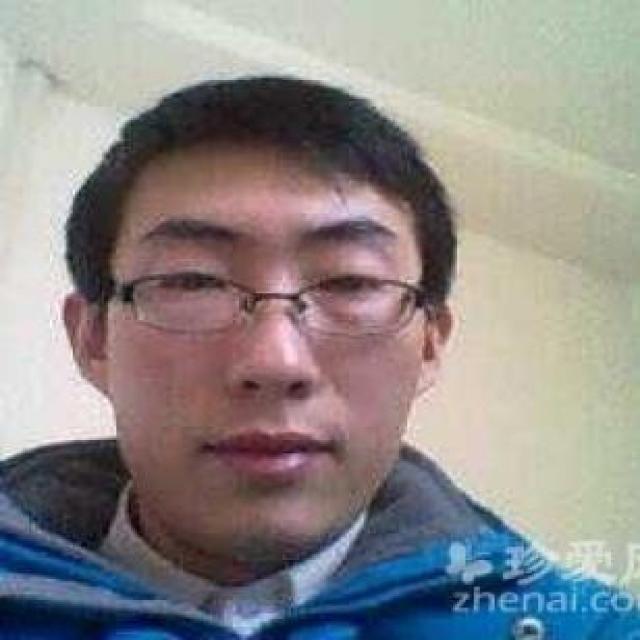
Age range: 21-44